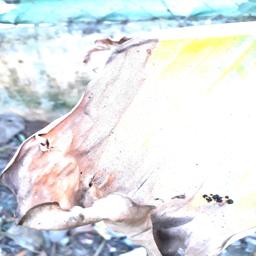
Label: POTASSIUM DEFICIENCY